Bladnoch, Wigtownshire

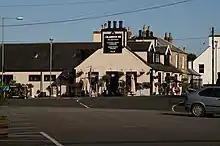
The Bladnoch Inn, Bladnoch

Bladnoch (Scottish Gaelic: Blaidneach) is a small village on the River Bladnoch in Wigtownshire, Scotland, located just outside the county town of Wigtown.